Barranca del Cupatitzio National Park

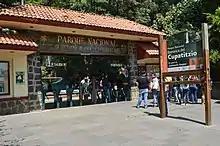
Main entrance to the park

Barranca del Cupatitzio National Park is located 5 kilometers within and immediately to the west of the city of Uruapan in Michoacán, approximately southwest of the state's capital of Morelia and west of Mexico City. It is divided into two main sections: the eastern section, designated the "Área de Río", is located within the city of Uruapan and provides the primary recreational access for the public; the much larger and less accessible western section, designated the "Área de Montaña", covers of dense highland forest between Uruapan proper and the town of Nuevo San Juan Parangaricutiro to the west.